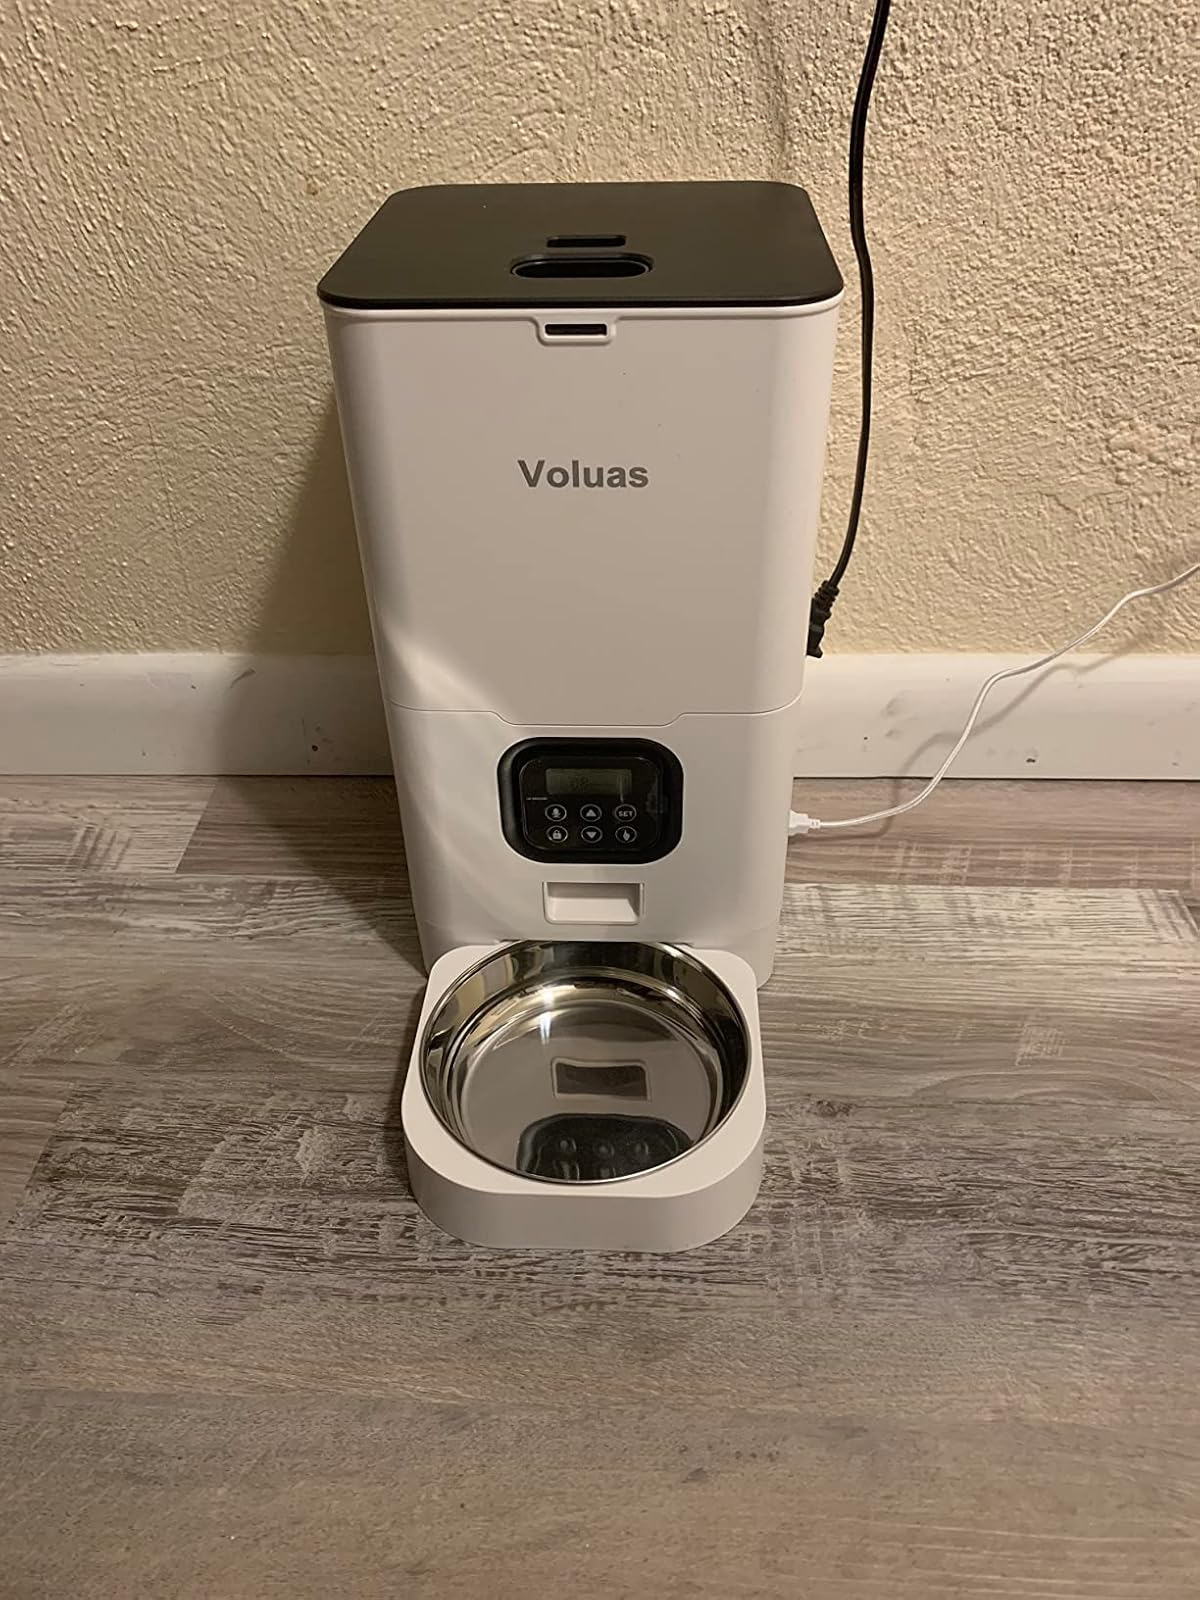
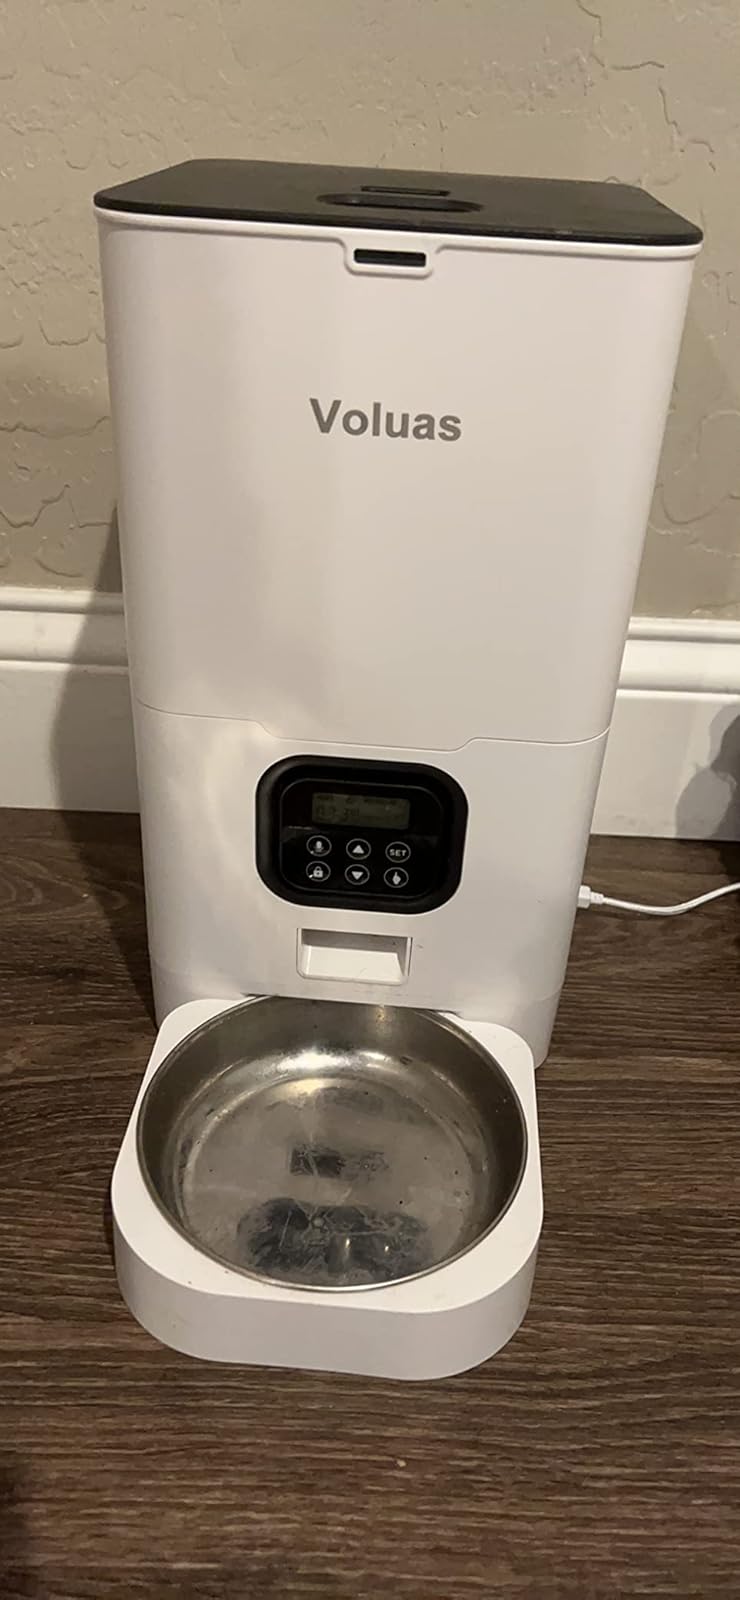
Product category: items_feeder
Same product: yes